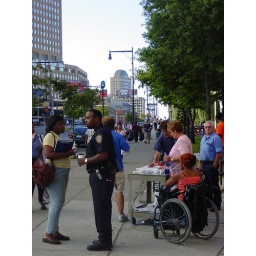
A refreshment stand set up to serve people walking home over the Manhattan bridge.